Lars Petersen

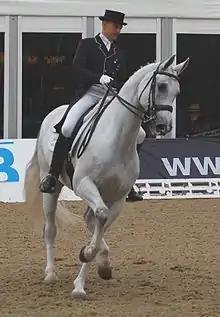
Lars Petersen and "Willano" (2014)

Lars Petersen (born 3 September 1965 in Haderslev) is a Danish-born dressage rider, who has been competing internationally for the United States since 2017. He competed for Denmark at the 1996 Summer Olympics, where he placed 12th in the individual dressage competition. He won two bronze medals at the European Championships in team dressage.